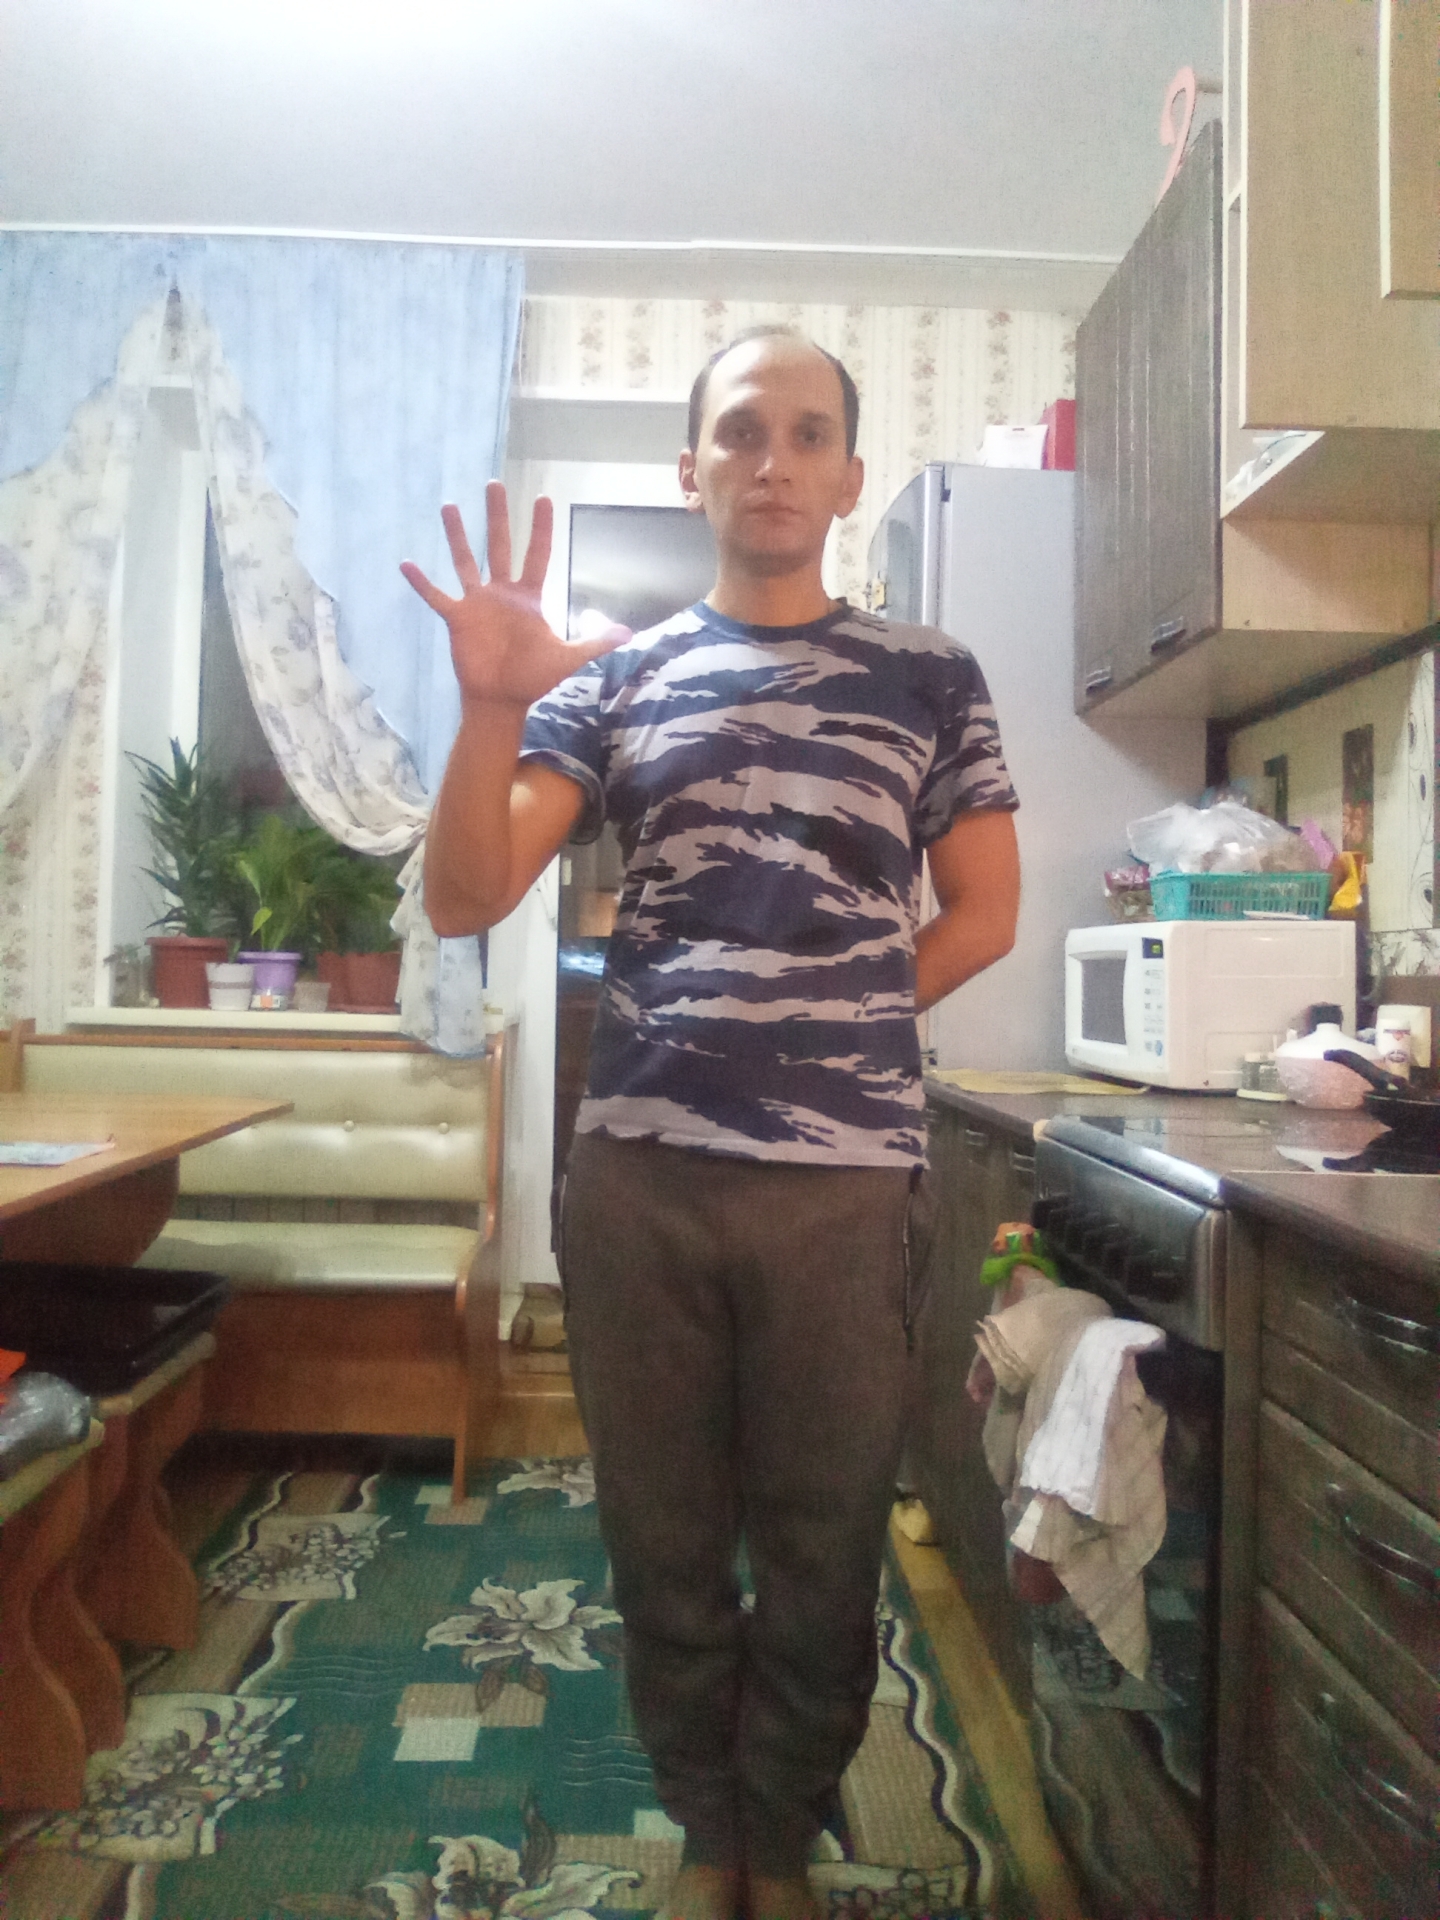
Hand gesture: palm